Thomas Smith (bishop of Carlisle)

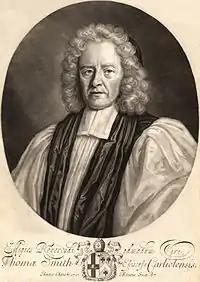
Thomas Smith, engraving by John Smith after Timothy Stephenson.

Thomas Smith (1615 – 12 April 1702) was an English clergyman, who served as Dean of Carlisle, 1672–1684, and Bishop of Carlisle, 1684–1702. He graduated MA from The Queen's College, Oxford in 1639 and served as chaplain to King Charles II.